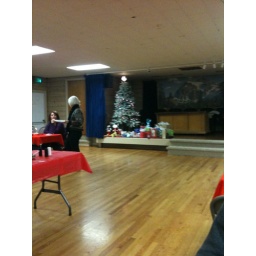
The Christmas tress with the white elephant gifts under it.